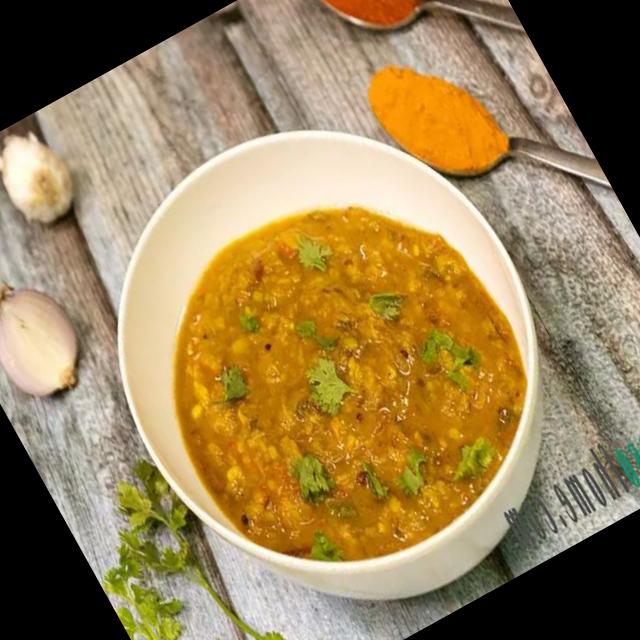
Dish: dal_makhani